Juergen Zeddies

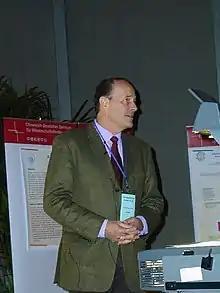
Jürgen Zeddies

Juergen Zeddies (born 28 June 1942 in Hameln) is a German agricultural economist, Emeritus of the University of Hohenheim and an advisor to German and international governments and research organisations.